Rob Bowen

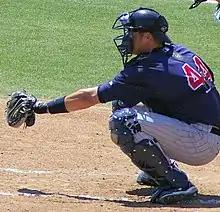
Bowen with the Minnesota Twins during spring training in 2006

Robert McClure Bowen (born February 24, 1981) is an American former professional baseball player. He played in Major League Baseball as a catcher from 2003 to 2008 for the Minnesota Twins, San Diego Padres, Chicago Cubs and the Oakland Athletics.